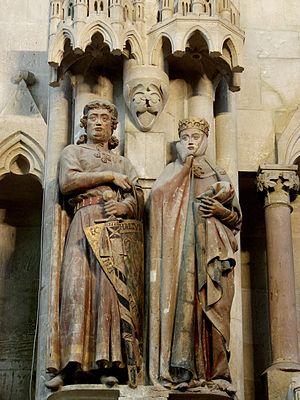
La cathédrale Saints-Pierre-et-Paul est l'ancienne cathédrale de la ville de Naumbourg, dans le Land de Saxe-Anhalt, autrefois siège la principauté épiscopale de Naumbourg-Zeitz. C'est depuis la Réforme protestante la principale église luthérienne-évangélique de la ville.
Le Maître de Naumbourg est un sculpteur anonyme médiéval. Il était actif au milieu du XIIIᵉ siècle et passe pour l'un des plus grands sculpteurs religieux de son siècle.
Ekkehard II de Misnie fut margrave de Lusace à partir de 1034 et margrave de Misnie de 1038 jusqu'à sa mort.